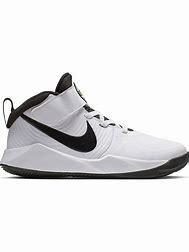
Brand: Nike
Model: Team Hustle D 9